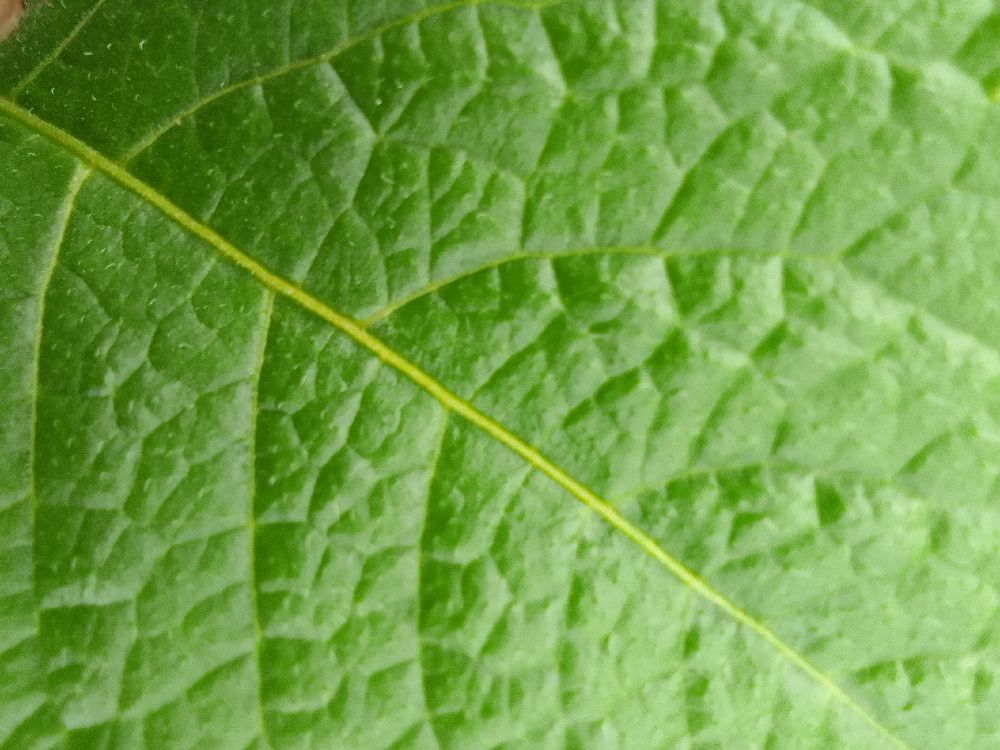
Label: Healthy